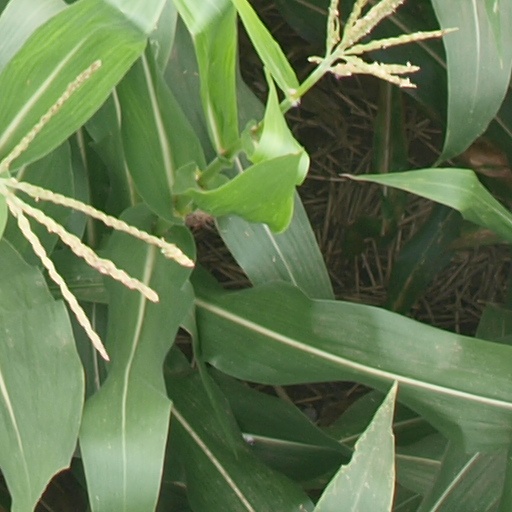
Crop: maize; corn